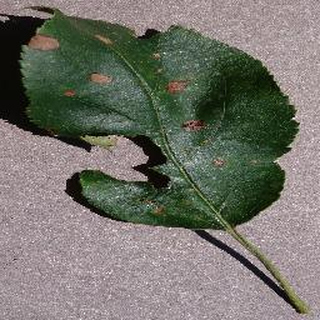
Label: apple_black_rot